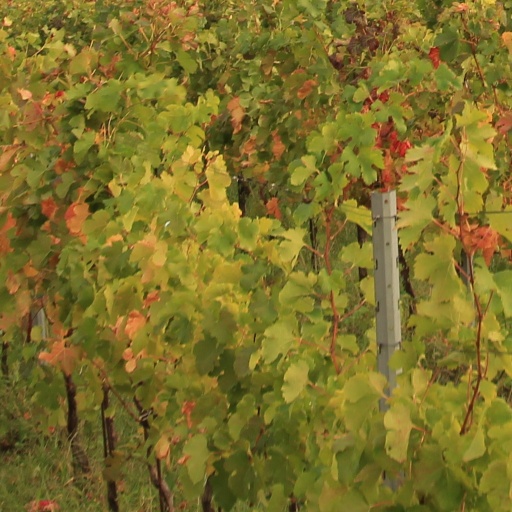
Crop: grape